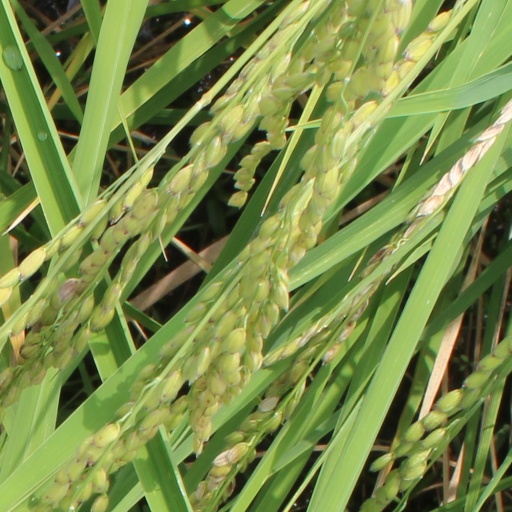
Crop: rice